Fort Napoleon, Ostend

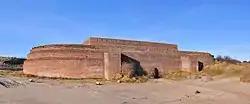
Fort Napoleon in Ostend

Fort Napoleon in Ostend is a polygonal fort built in the Napoleonic era. It has recently been restored and is open to the public.